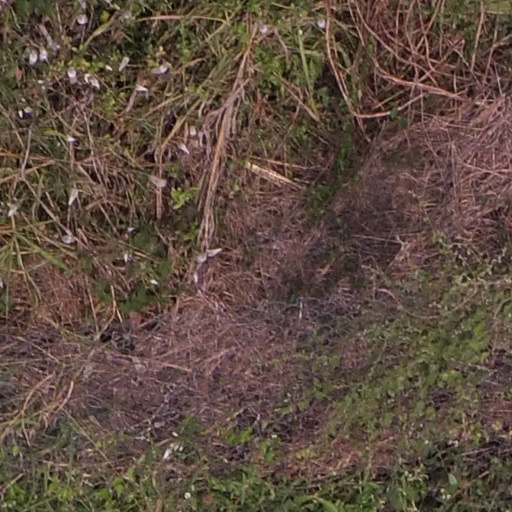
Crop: maize; corn